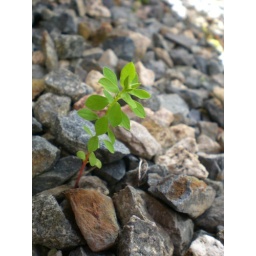
random, tiny plant that sprouted up amidst the rocks in my backyard.oddly, it was inspirational. in more ways than one.